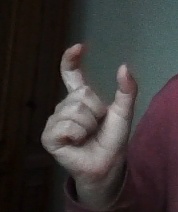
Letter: nun